N. Samsudheen

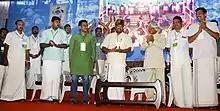
N. Samsudheen sharing a stage with the former President of India A. P. J. Abdul Kalam

N. Samsudheen is currently a member of 15th Kerala Legislative Assembly. He represents Mannarkkad (State Assembly constituency). He was member of 13th and 14th Kerala Legislative Assembly and represented Mannarkkad (State Assembly constituency) both times. He belongs to Indian Union Muslim League.